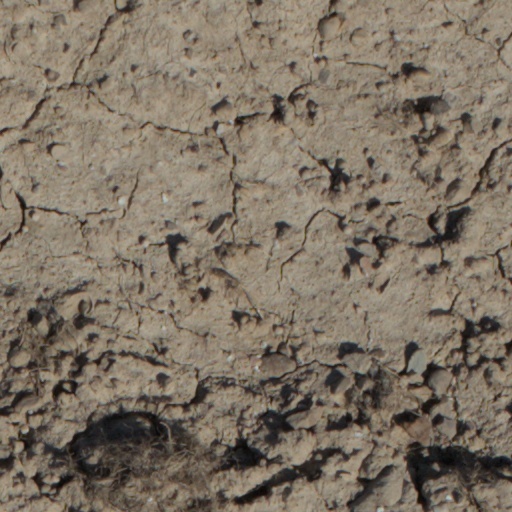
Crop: wheat